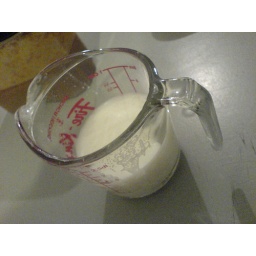
1. half a cup of skim milk in the microwave for 30-60 seconds